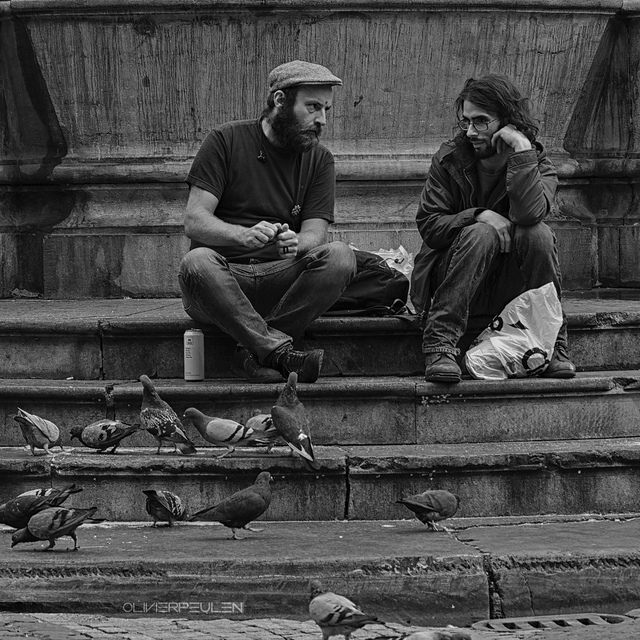
user: Given an image and a question. Answer the question in a short answer. Question: What type of birds are eating? Short Answer:
assistant: pigeon